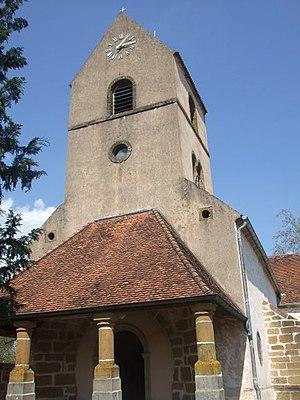
Bourguignon-lès-Conflans est une commune française, située dans le département de la Haute-Saône en région Bourgogne-Franche-Comté.